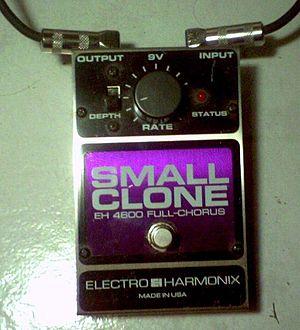
Il s'agit de la photo d'une pédale d'effets Electro-Harmonix Small Clone (reference EH 4600 Full-Chorus). C'est une pédale d'effets pour guitare electrique produisant un chorus. Le gros bouton metallique en bas est l'interrupteur au pied permettant d'activer ou de désactiver l'effet. Le gros bouton noir en plastique en haut est le potentiometre de controle de frequence du chorus. A sa gauche, un bouton de reglage de la profondeur de l'effet permet de choisir entre deux sonorités. A droite , on voit la del de statut indiquant si l'effet est actif ou non (ici, il n'est pas actif). Enfin, tout en haut, on peut voir les deux cables jack coudés qui sont branchés dans l'entrée et la sortie de l'effet.